Kannadigas

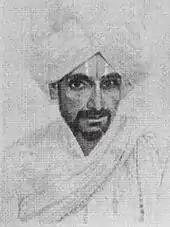
Bhashyam Bhashyachar published "Mysuru Vrittanta Bodhini" in 1859.

The costume of Kannada people varies from place to place. The Kannadiga male costume mainly includes panche (some tie as Kachche) or lungi (wrapping style depends on the region), Angi a traditional form of shirt and Peta turban worn in Mysuru style or Dharwad style. Shalya is a piece of long cloth which is put on shoulder commonly seen in the countryside. Many use Khadi in their clothing until date of which politicians are prominent ones.